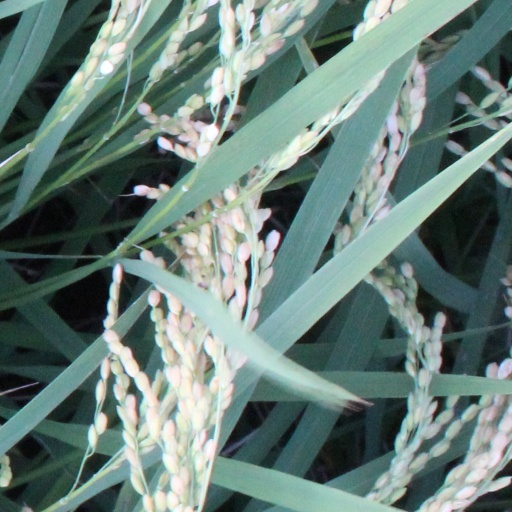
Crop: rice